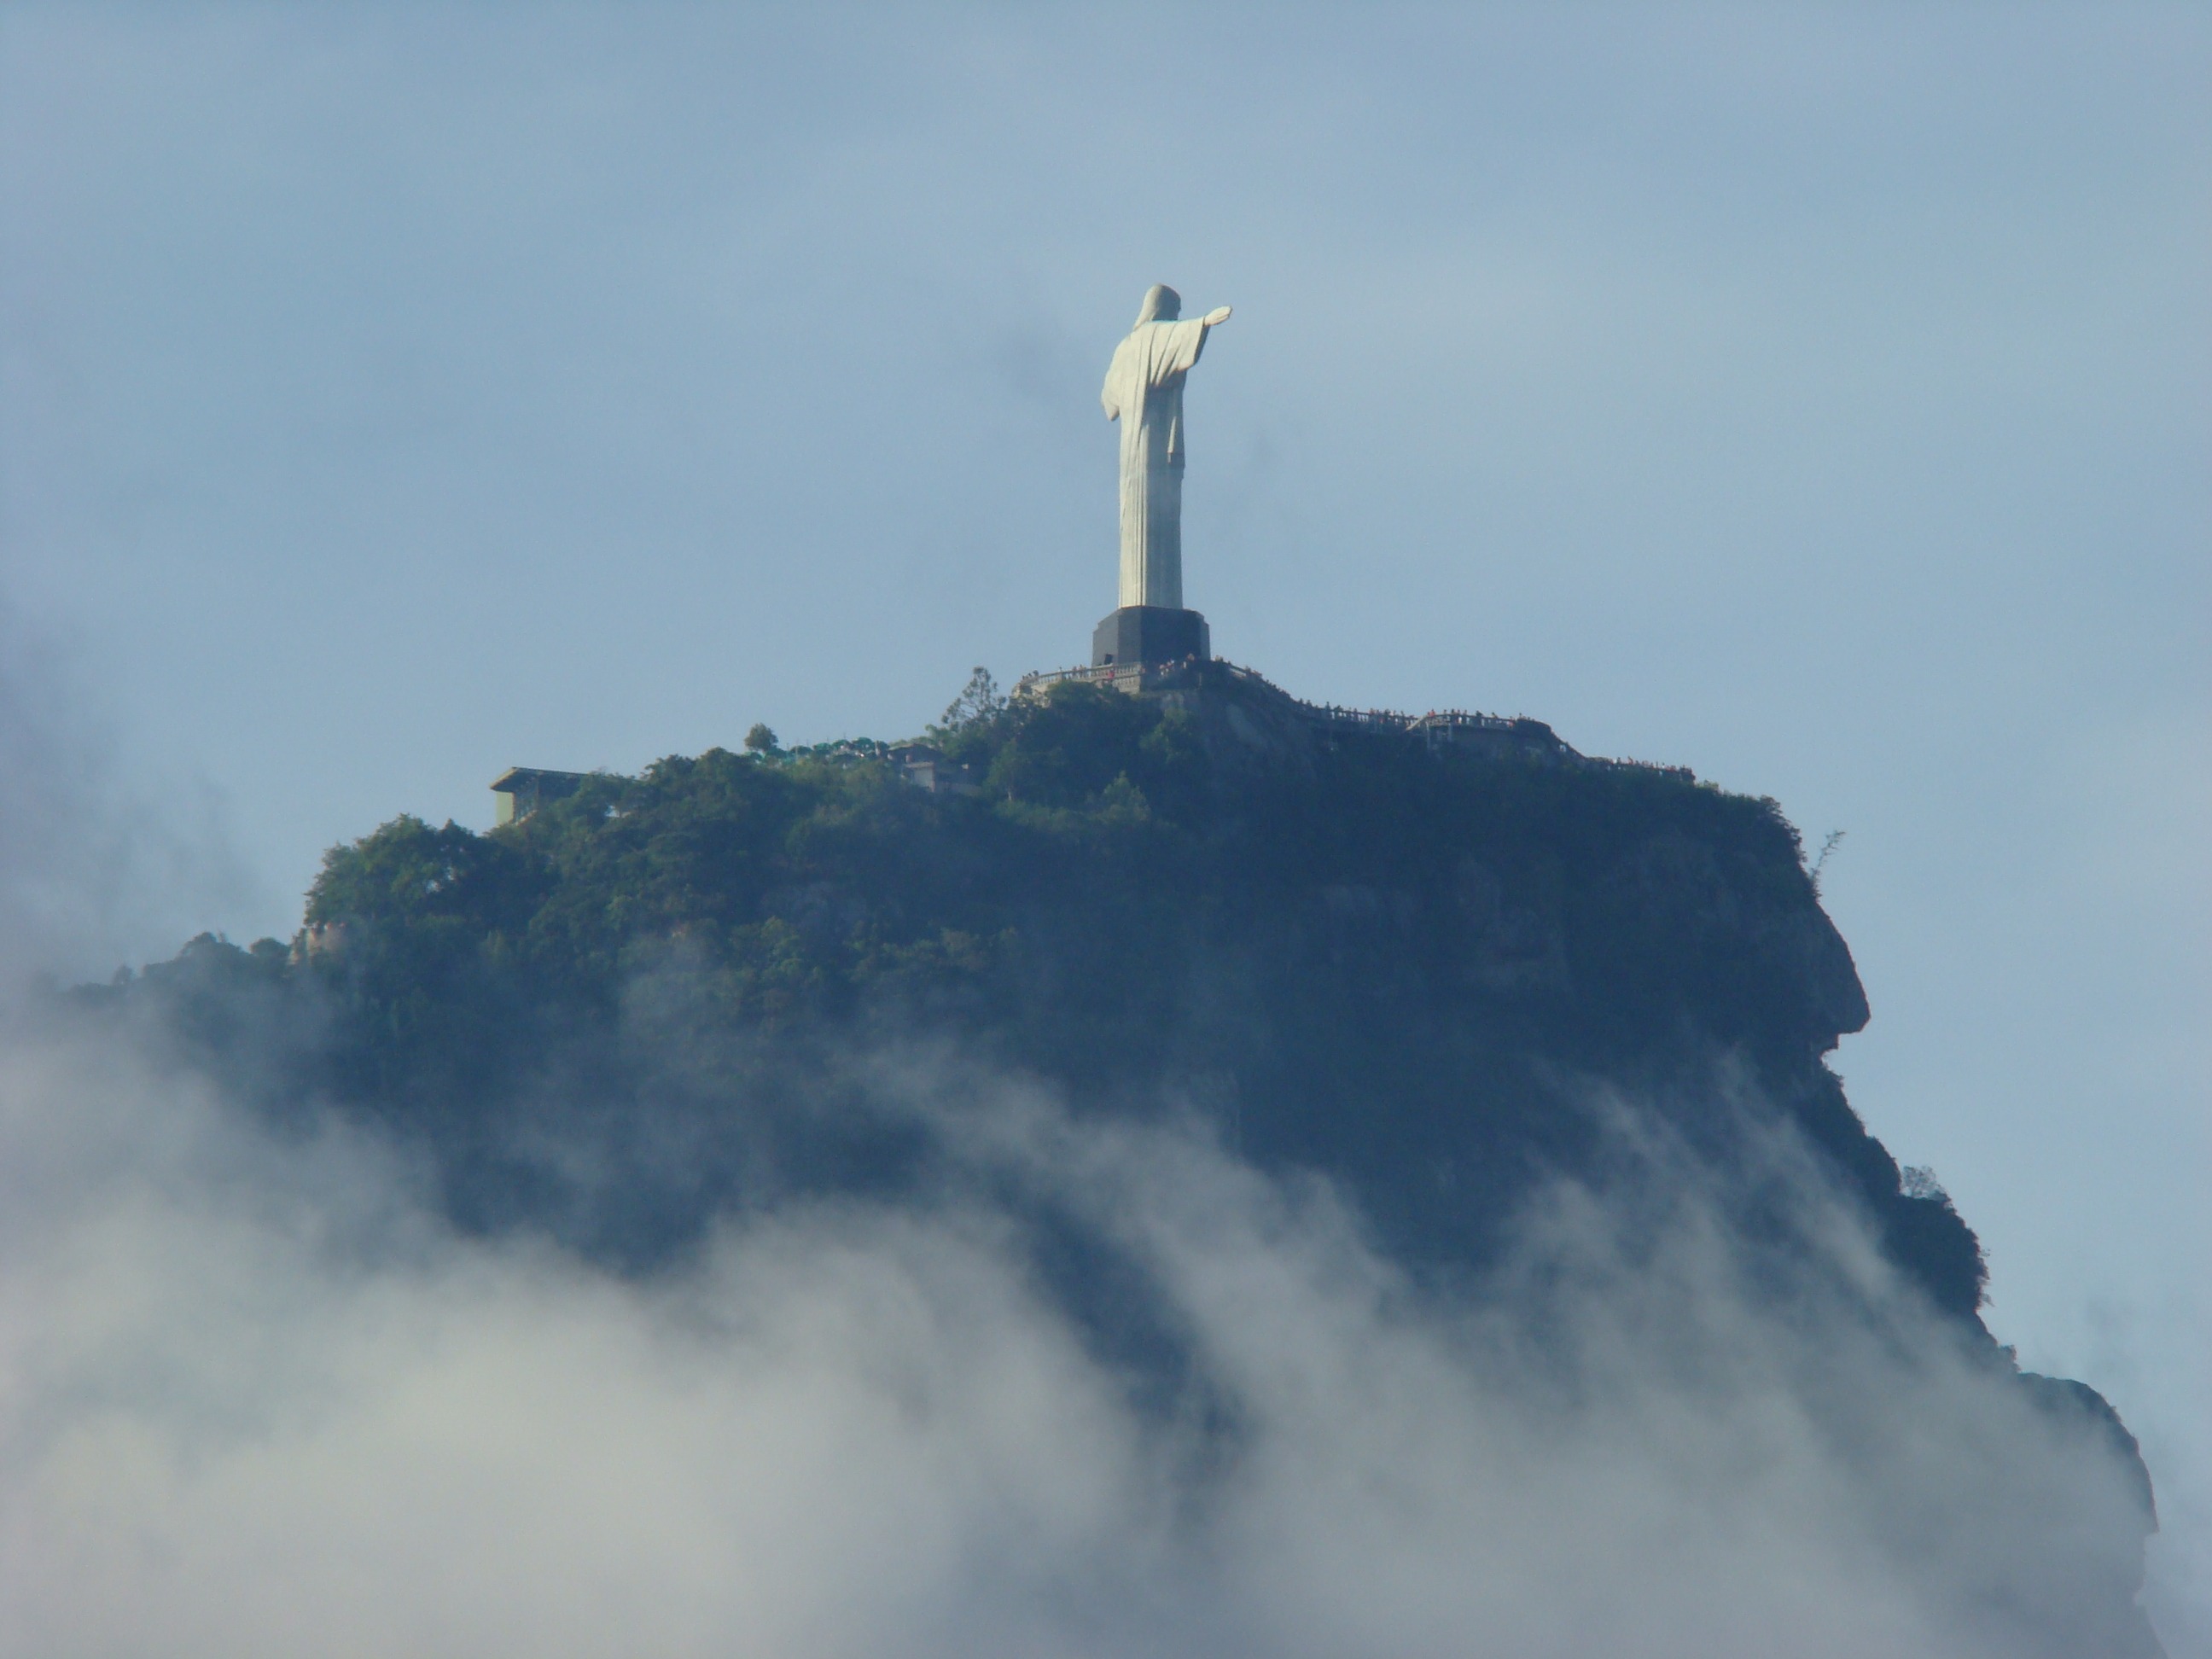
landscape, sea, mountain, cloud, sky, wind, tower, rio de janeiro, clouds, tourist attraction, christ the redeemer, atmospheric phenomenon, atmosphere of earth